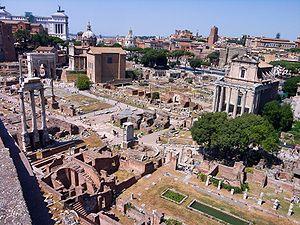
Une constitution est une loi fondamentale qui fixe l'organisation et le fonctionnement d'un organisme, généralement d'un État ou d'un ensemble d'États.